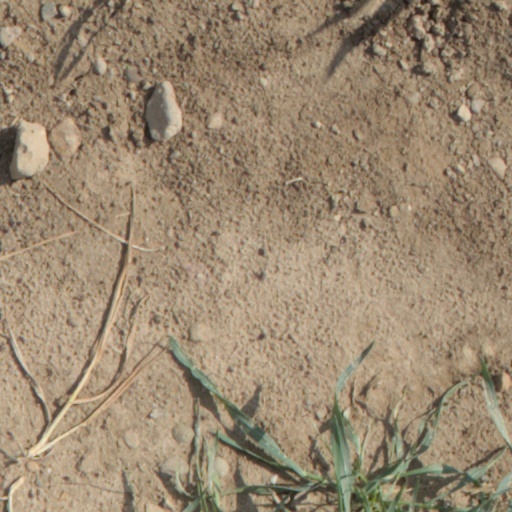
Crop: wheat